Royton

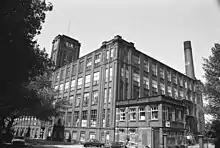
Built in 1926, Elk mill (on the Royton-Chadderton boundary) was one of the UK's largest and most modern cotton mills. It closed in 1998 and was demolished a year later.

During this period of growth, Royton's parliamentary representation was limited to two members of parliament for Lancashire, and nationally, the end of the Napoleonic Wars in 1815 had resulted in periods of famine and chronic unemployment for textile weavers. By the beginning of 1819 the pressure generated by poor economic conditions, coupled with the lack of suffrage in northern England, had enhanced the appeal of political Radicalism in the region. The Manchester Patriotic Union, a group agitating for parliamentary reform, began to organise a mass public demonstration in Manchester to demand the reform of parliamentary representation. Organised preparations took place, and a spy reported that "seven hundred men drilled at Tandle Hill as well as any army regiment would"; a few days later, on 3 August, a royal proclamation forbidding the practice of drilling was posted in Manchester.